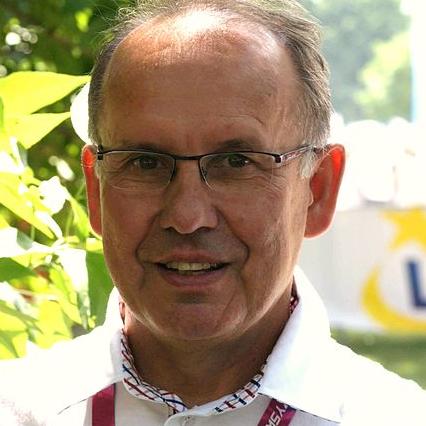
Age: 59